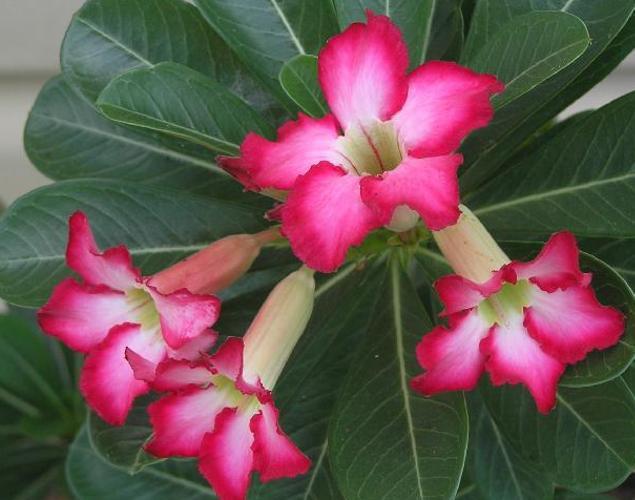
Label: desert-rose